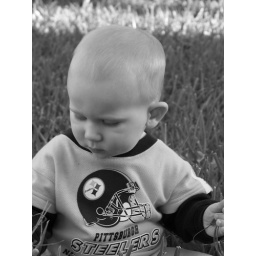
All boy playing in the grass